Reading Abbey Girls' School

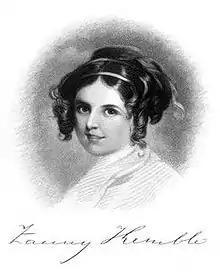
Fanny Kemble as a young girl

A couple of years later, the St Quentins opened another school, this time in the capital, at 22 Hans Place. This garden square address, in the desirable West End of London, was made possible by their former pupil Mrs Sherwood selling a novel. The St Quentins employed Frances Arabella Rowden (1774–1840?), who had been a parlour boarder with them in Reading when she was 16. Rowden's mother kept a school at Henley-on-Thames, at which Mary Wollstonecraft's sister Everina worked briefly. One source says Rowden was a governess in the household of Lord Bessborough (i.e. Frederick Ponsonby, 3rd Earl of Bessborough and his wife Harriet Spencer, whose only daughter was Lady Caroline Ponsonby, more commonly known by her married name as Lady Caroline Lamb).